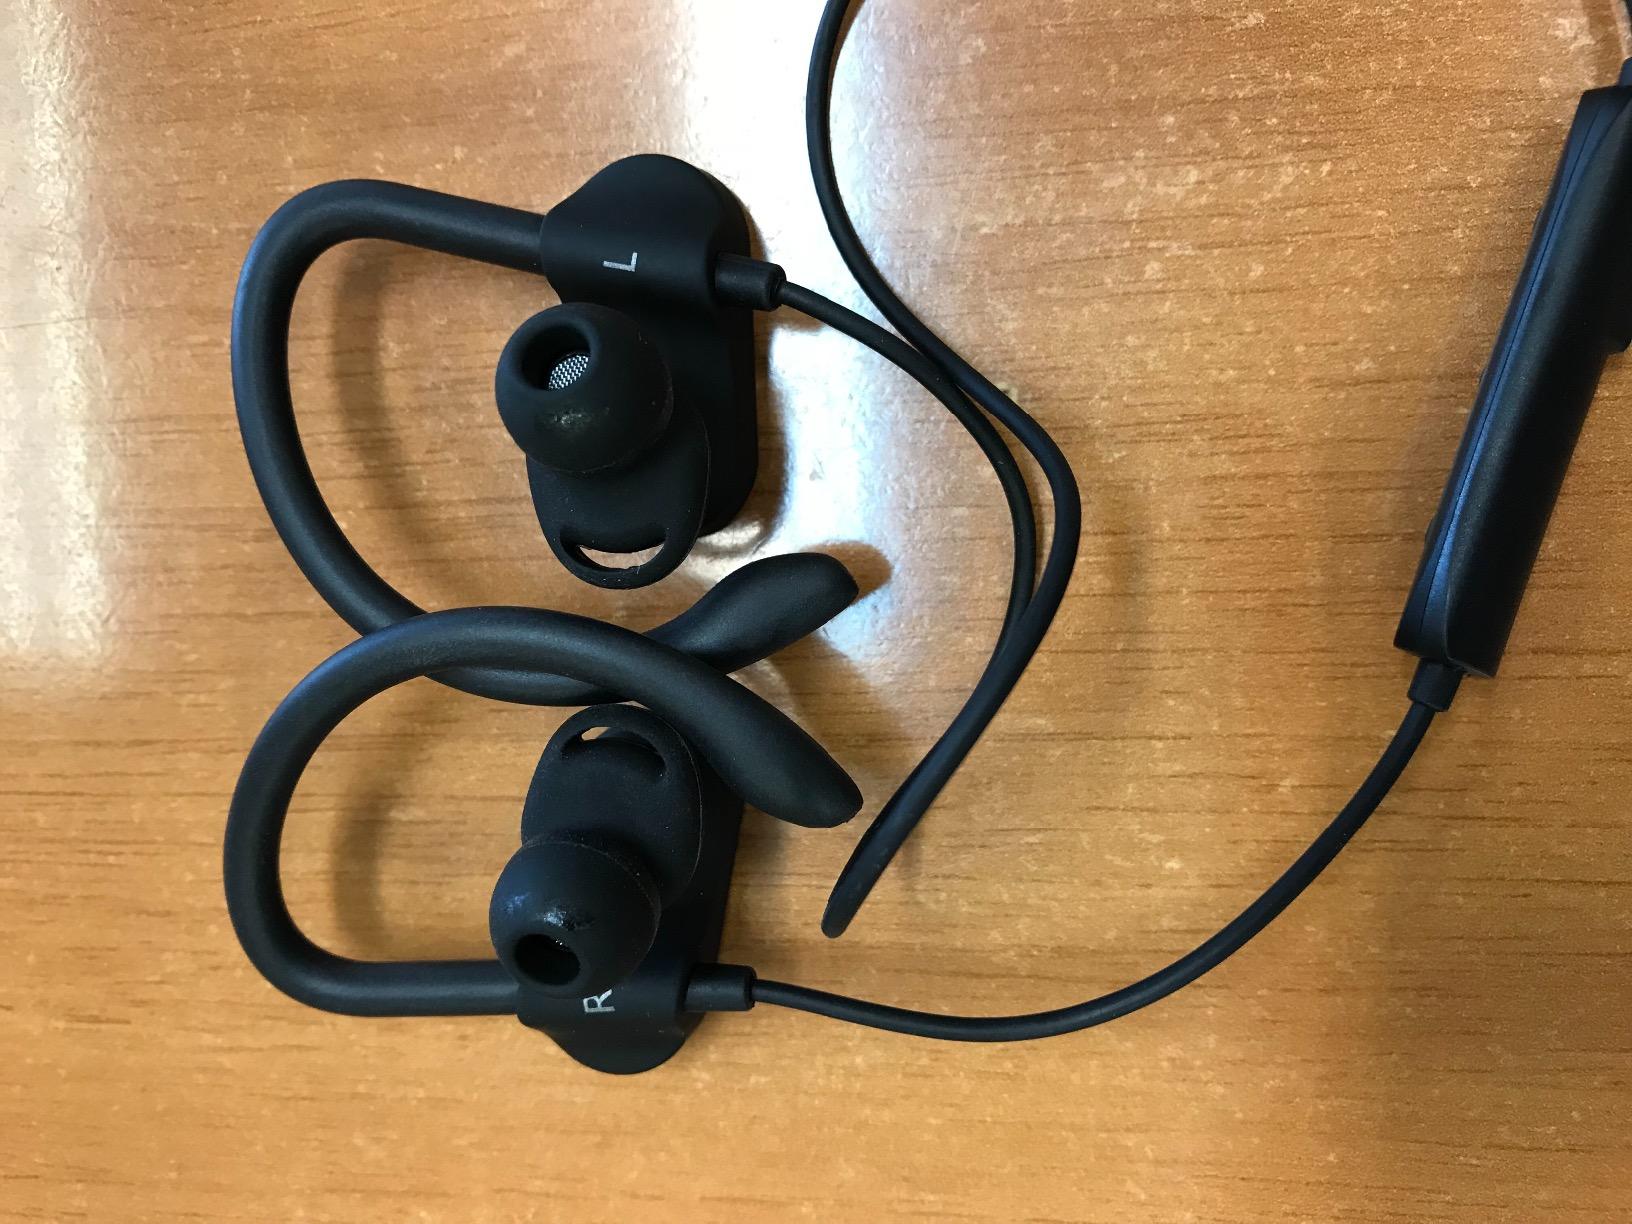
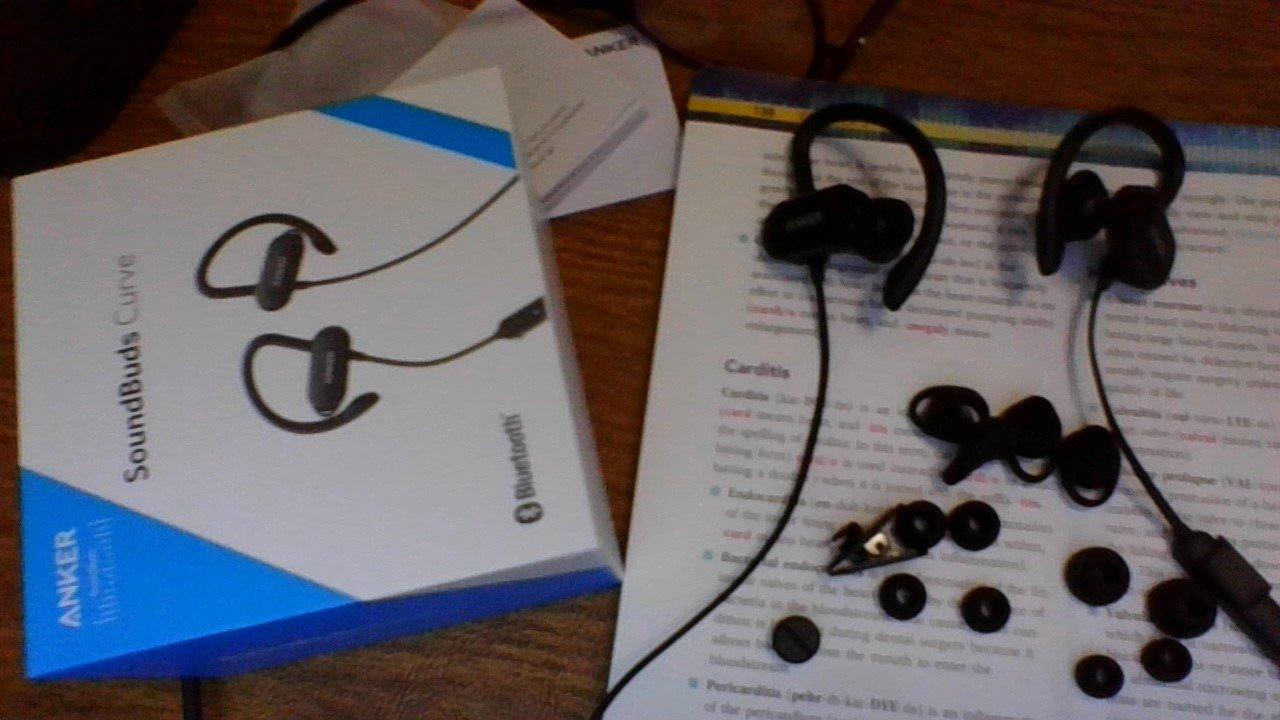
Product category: headphones
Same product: yes